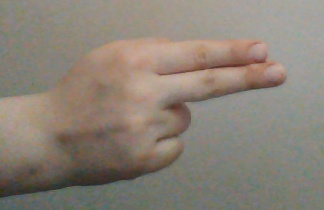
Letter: ain